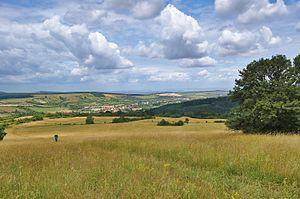
Velká nad Veličkou est une commune du district de Hodonín, dans la région de Moravie-du-Sud, en Tchéquie. Sa population s'élevait à 2 900 habitants en 2017.